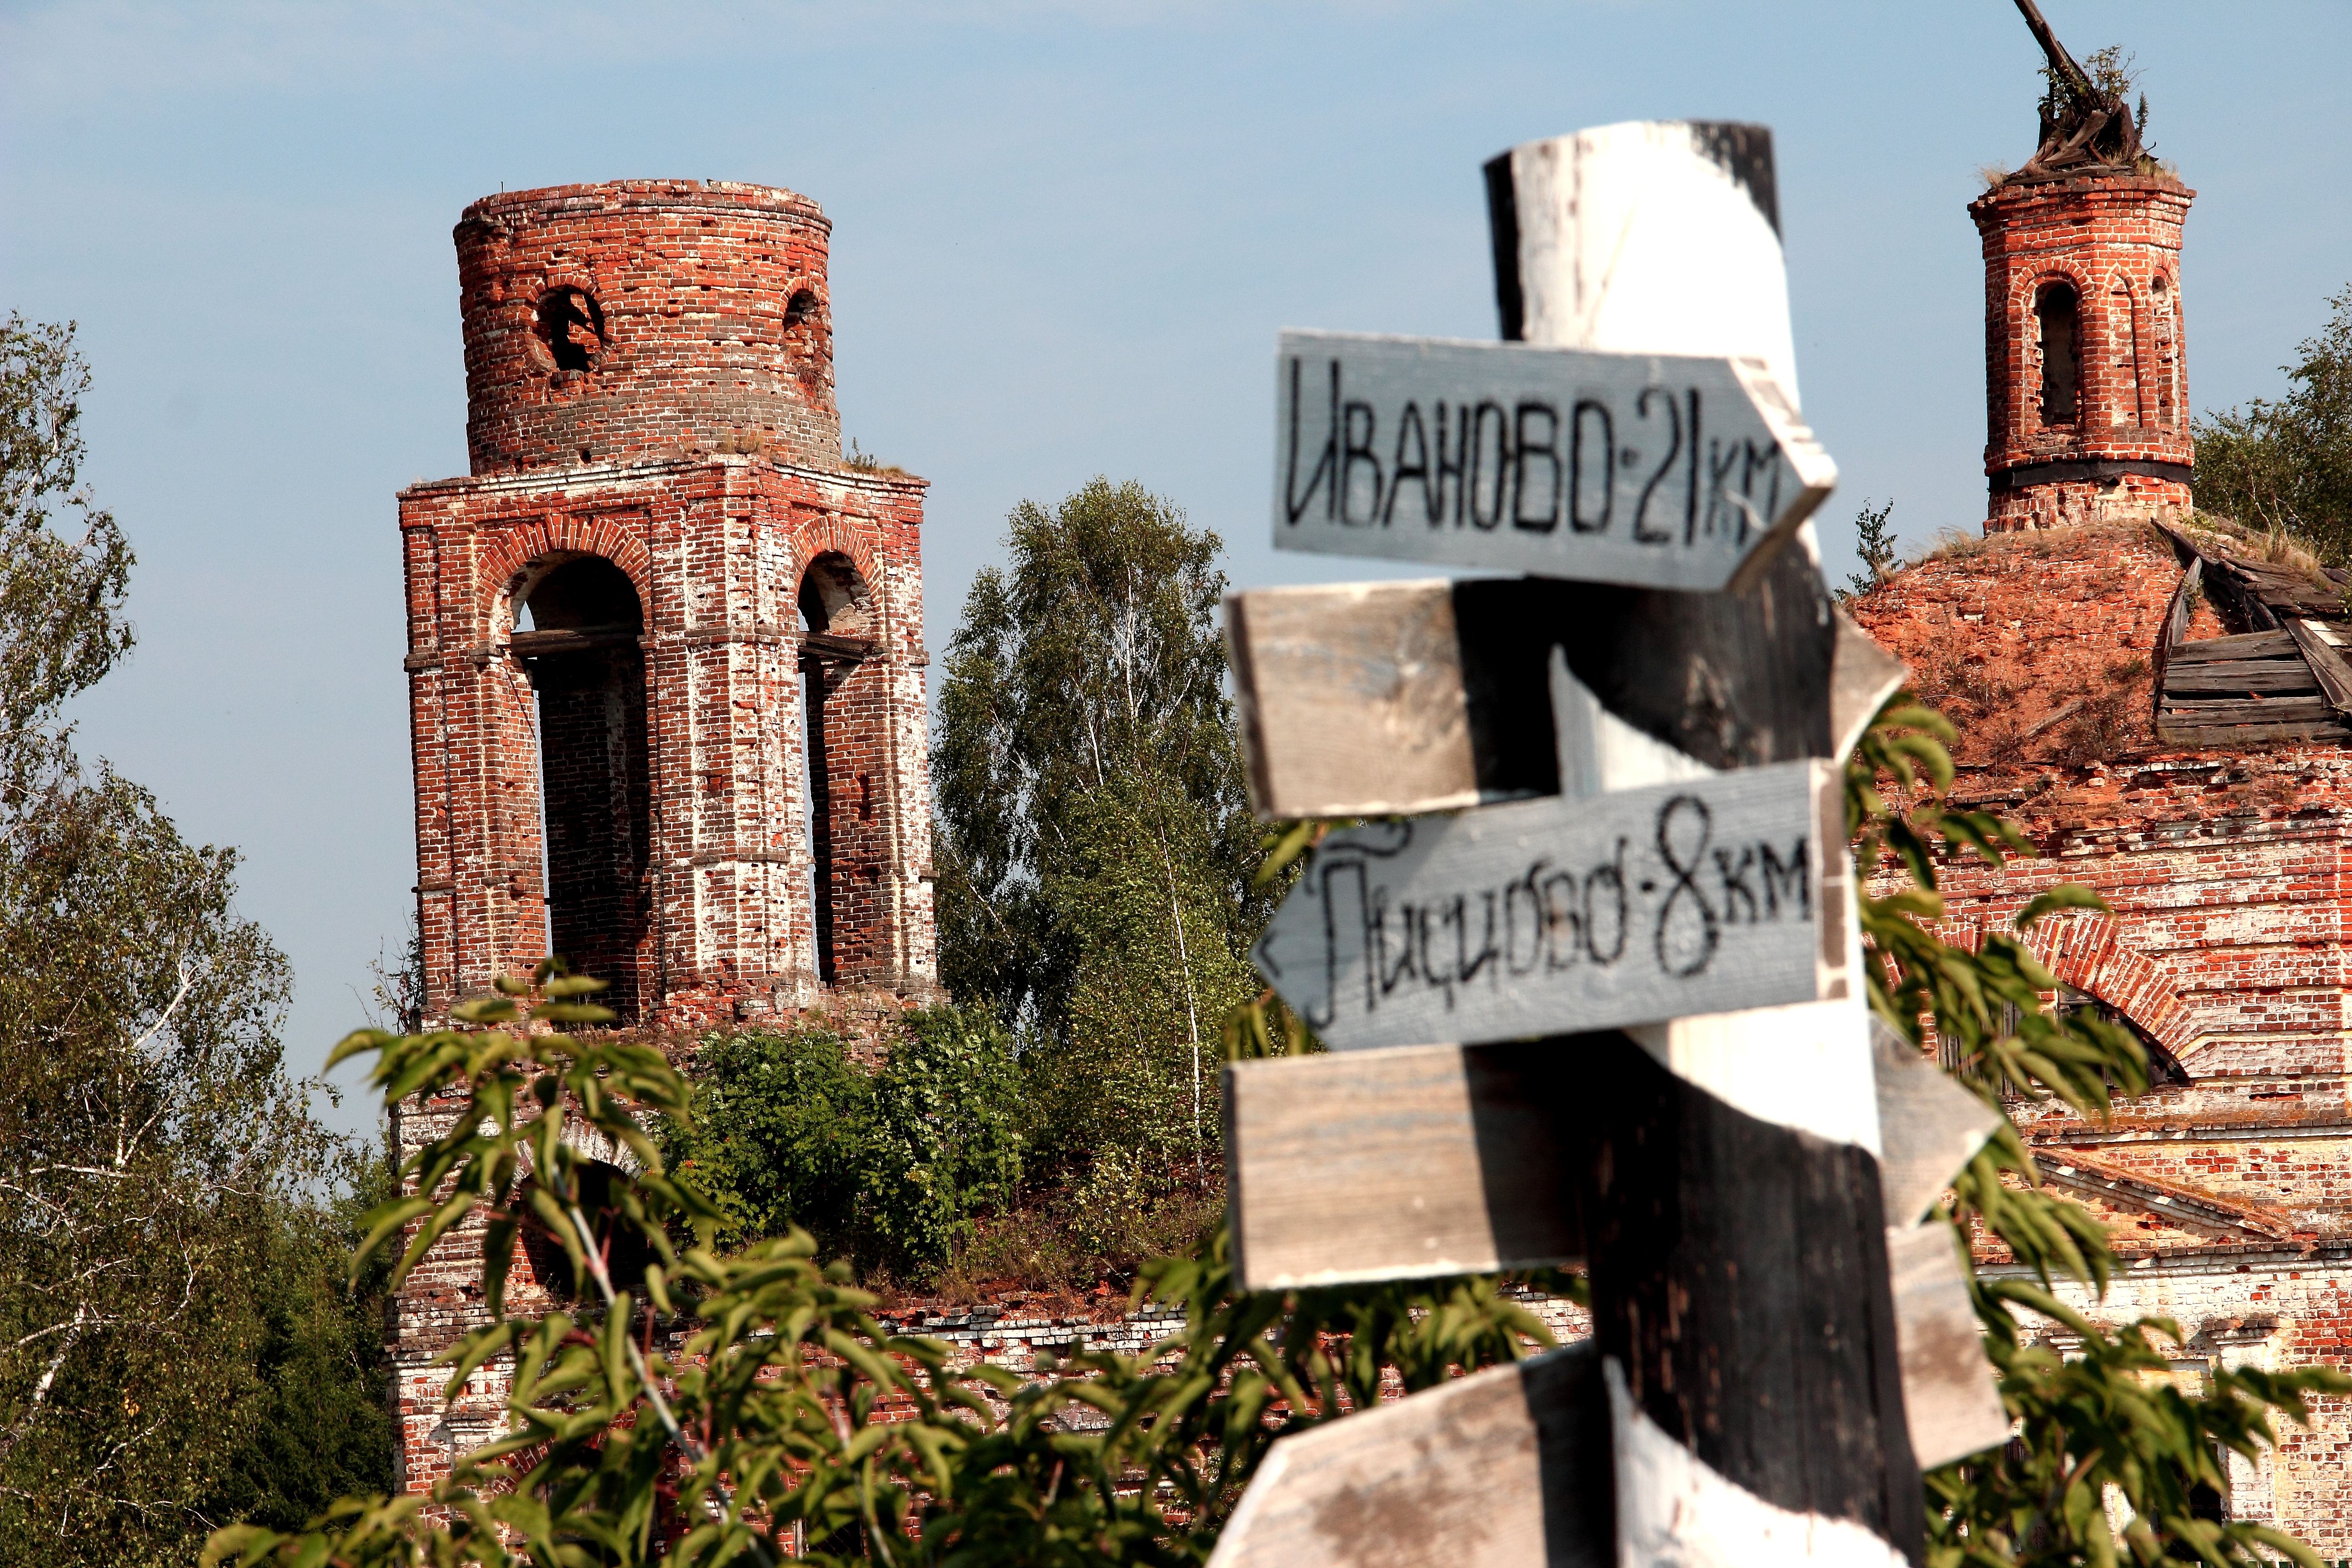
rock, summer, village, landmark, tourism, temple, ruins, history, russia, ancient history